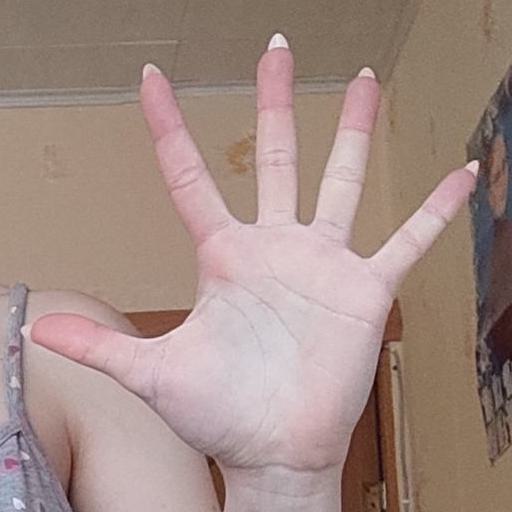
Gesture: palm